United Nations Security Council Resolution 1201

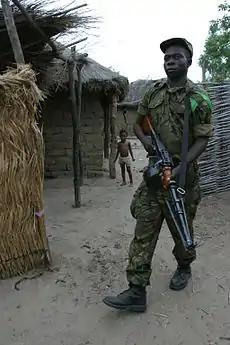
Soldier from the Central African Republic in Birao

United Nations Security Council resolution 1201, adopted unanimously on 15 October 1998, after reaffirming resolutions 1125 (1997), 1136 (1997), 1152 (1998), 1155 (1998), 1159 (1998) and 1182 (1998) regarding the situation in the Central African Republic, the Council extended the mandate of the United Nations Mission in the Central African Republic (MINURCA) until 28 February 1999.